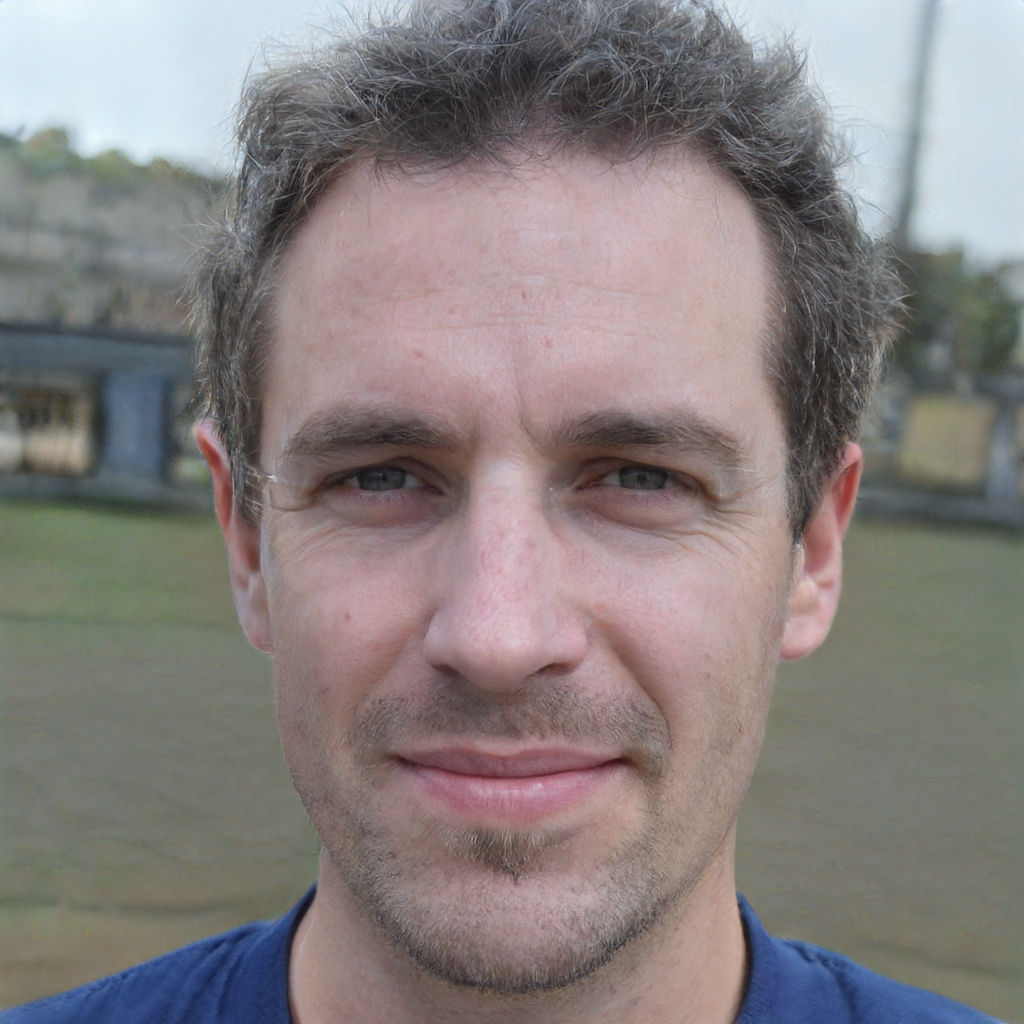
Label: No Watermark